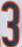
Number: 3